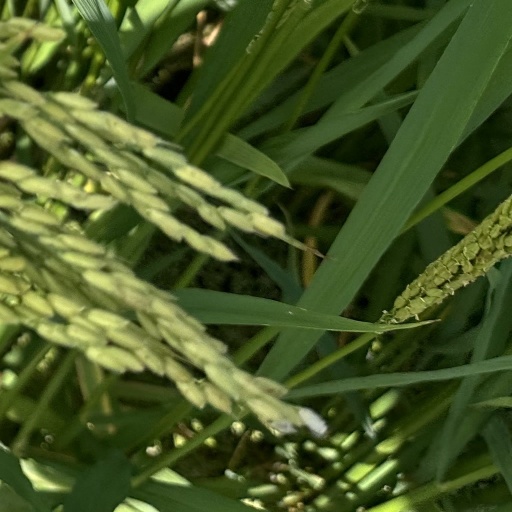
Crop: rice